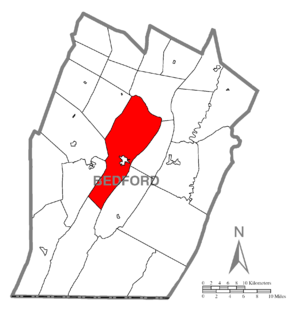
Bedford Township est un township, situé au centre du comté de Bedford, aux États-Unis. En 2010, il comptait une population de 5 395 habitants.